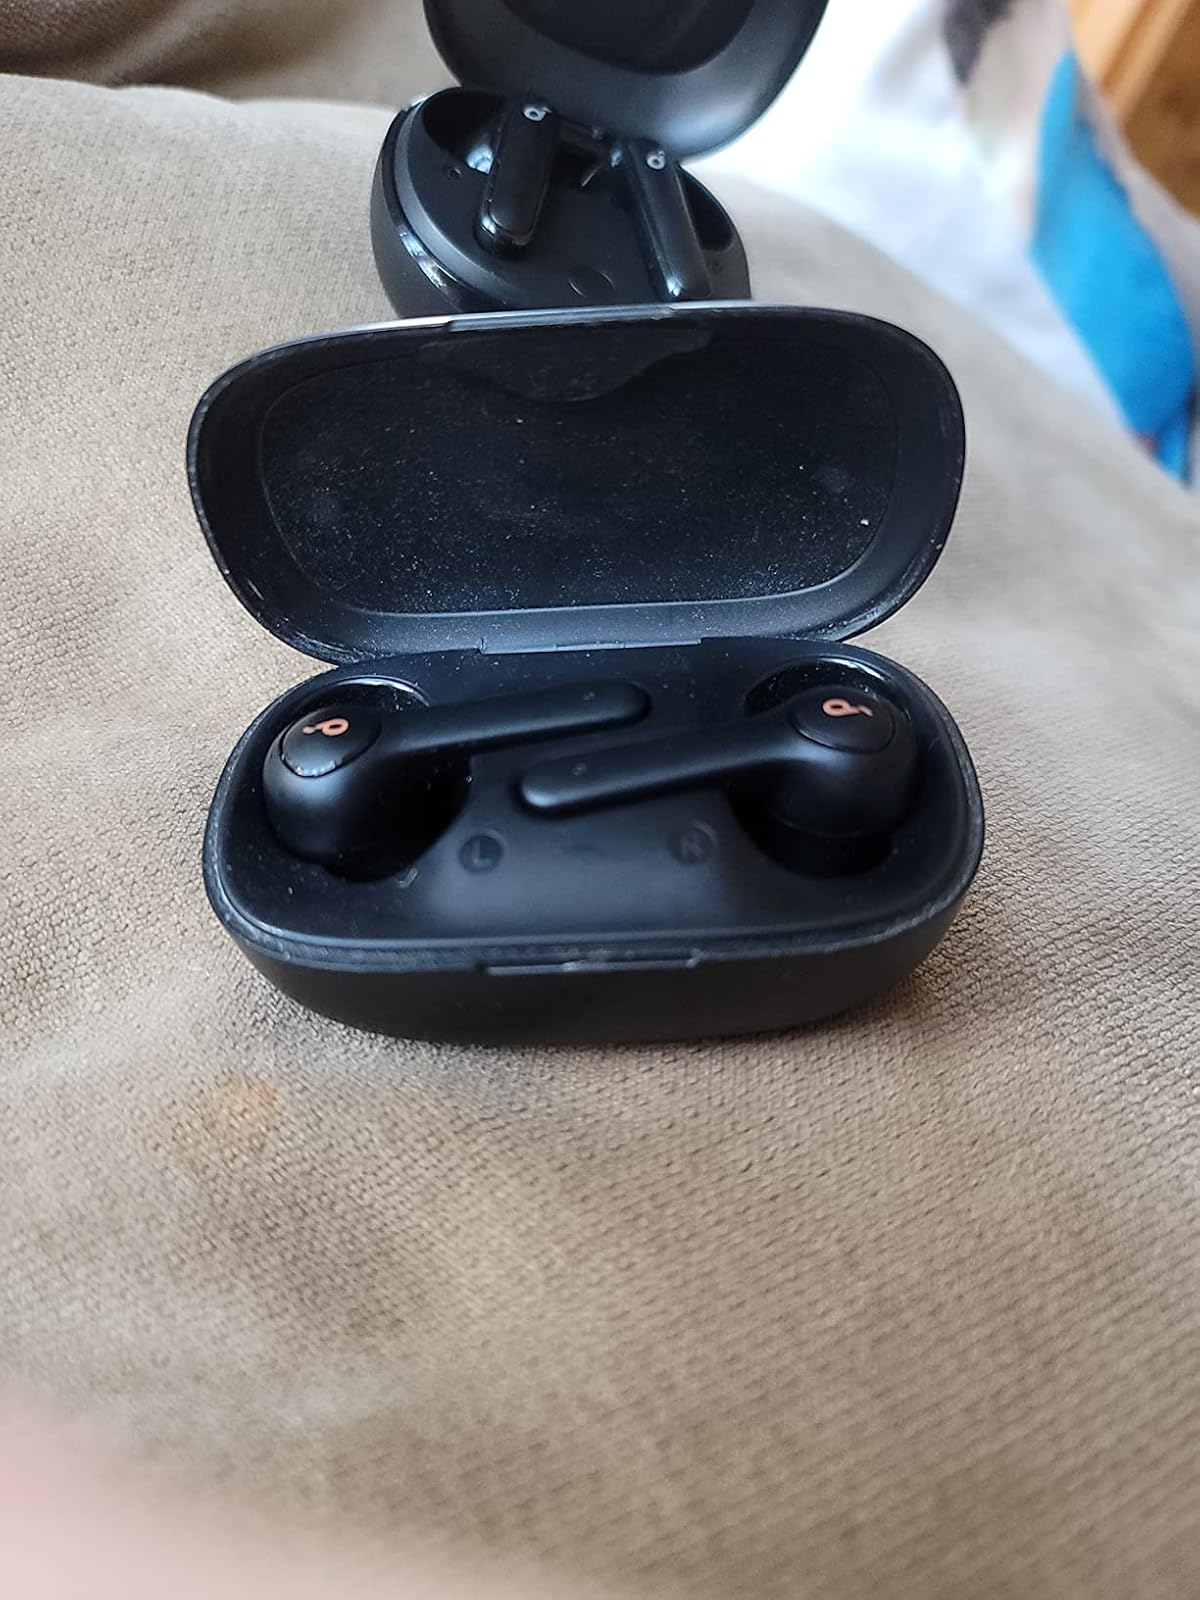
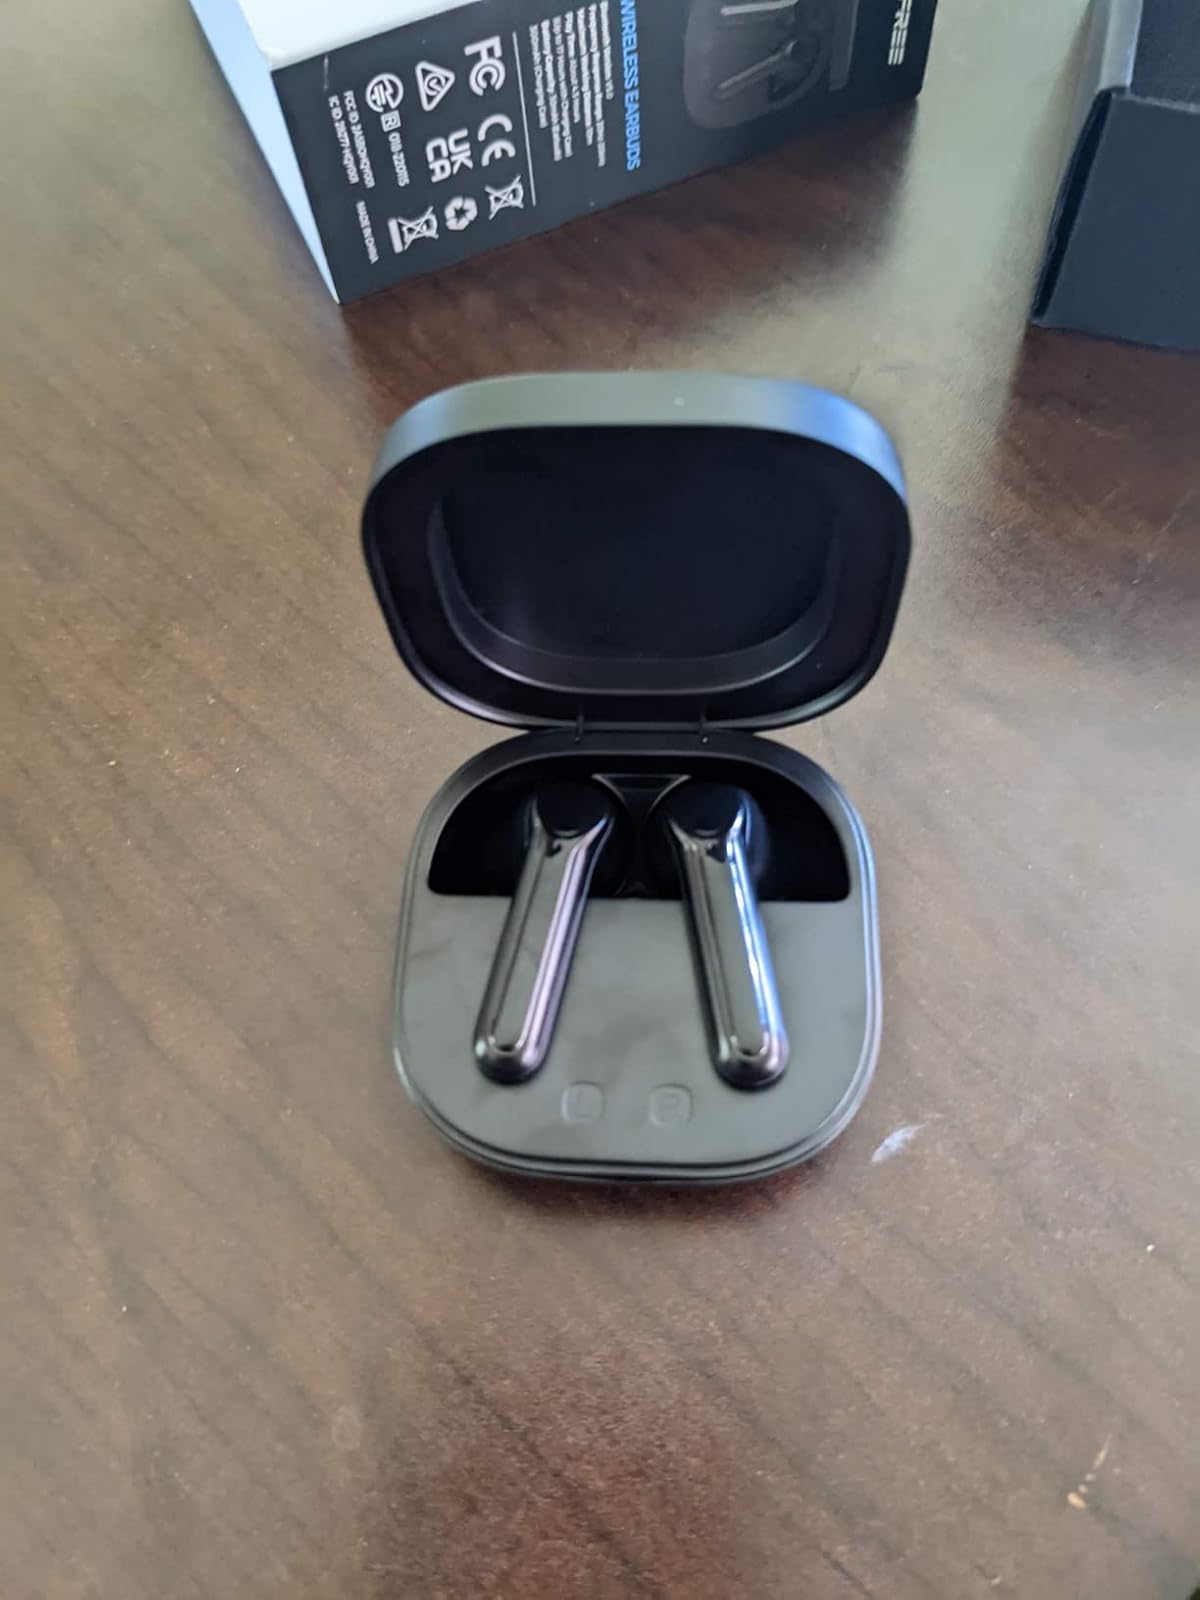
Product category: earbuds
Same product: no